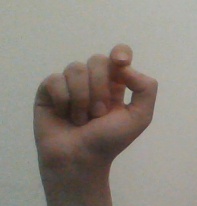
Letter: fa